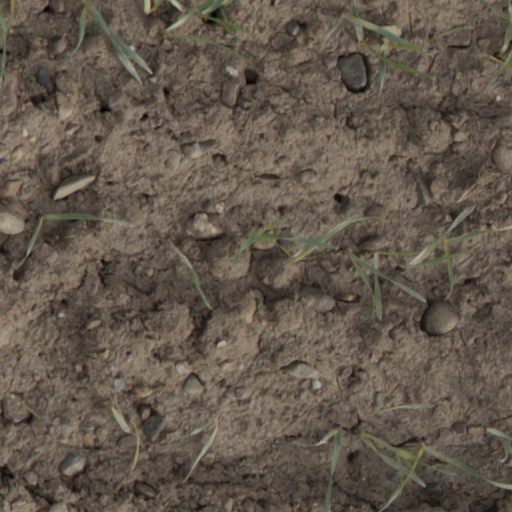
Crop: wheat